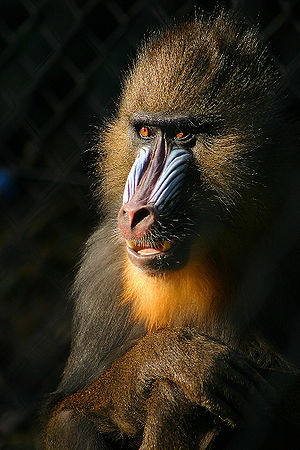
Skovbavianer
Mandril
Mandril (Mandrillus sphinx). Primaten ser næsten menneskelig ud trods de stærke farver i ansigtet. فارسی: مَندریل یا شاه‌بابون؛ نوعی بوزینهٔ درشت‌اندام آفریقایی.
Skovbavianer er en slægt af bavianer i marekattefamilien med to medlemmer: mandril og dril.